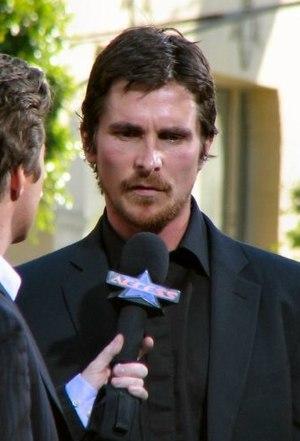
Christian Bale [ˈkɹɪʃtʃən beɪ̯l], né le 30 janvier 1974 à Haverfordwest, au Pays de Galles, est un acteur britannico-américain.
Batman Begins ou Batman : Le Commencement au Québec et au Nouveau-Brunswick est un film américano-britannique réalisé par Christopher Nolan, sorti en 2005.